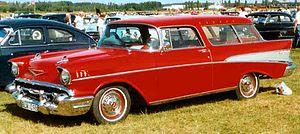
La Chevrolet Nomad est un break à deux portes de la marque américaine Chevrolet. Ce modèle a connu trois générations, de 1955 à 1957, de 1958 à 1961, et de 1968 à 1972.